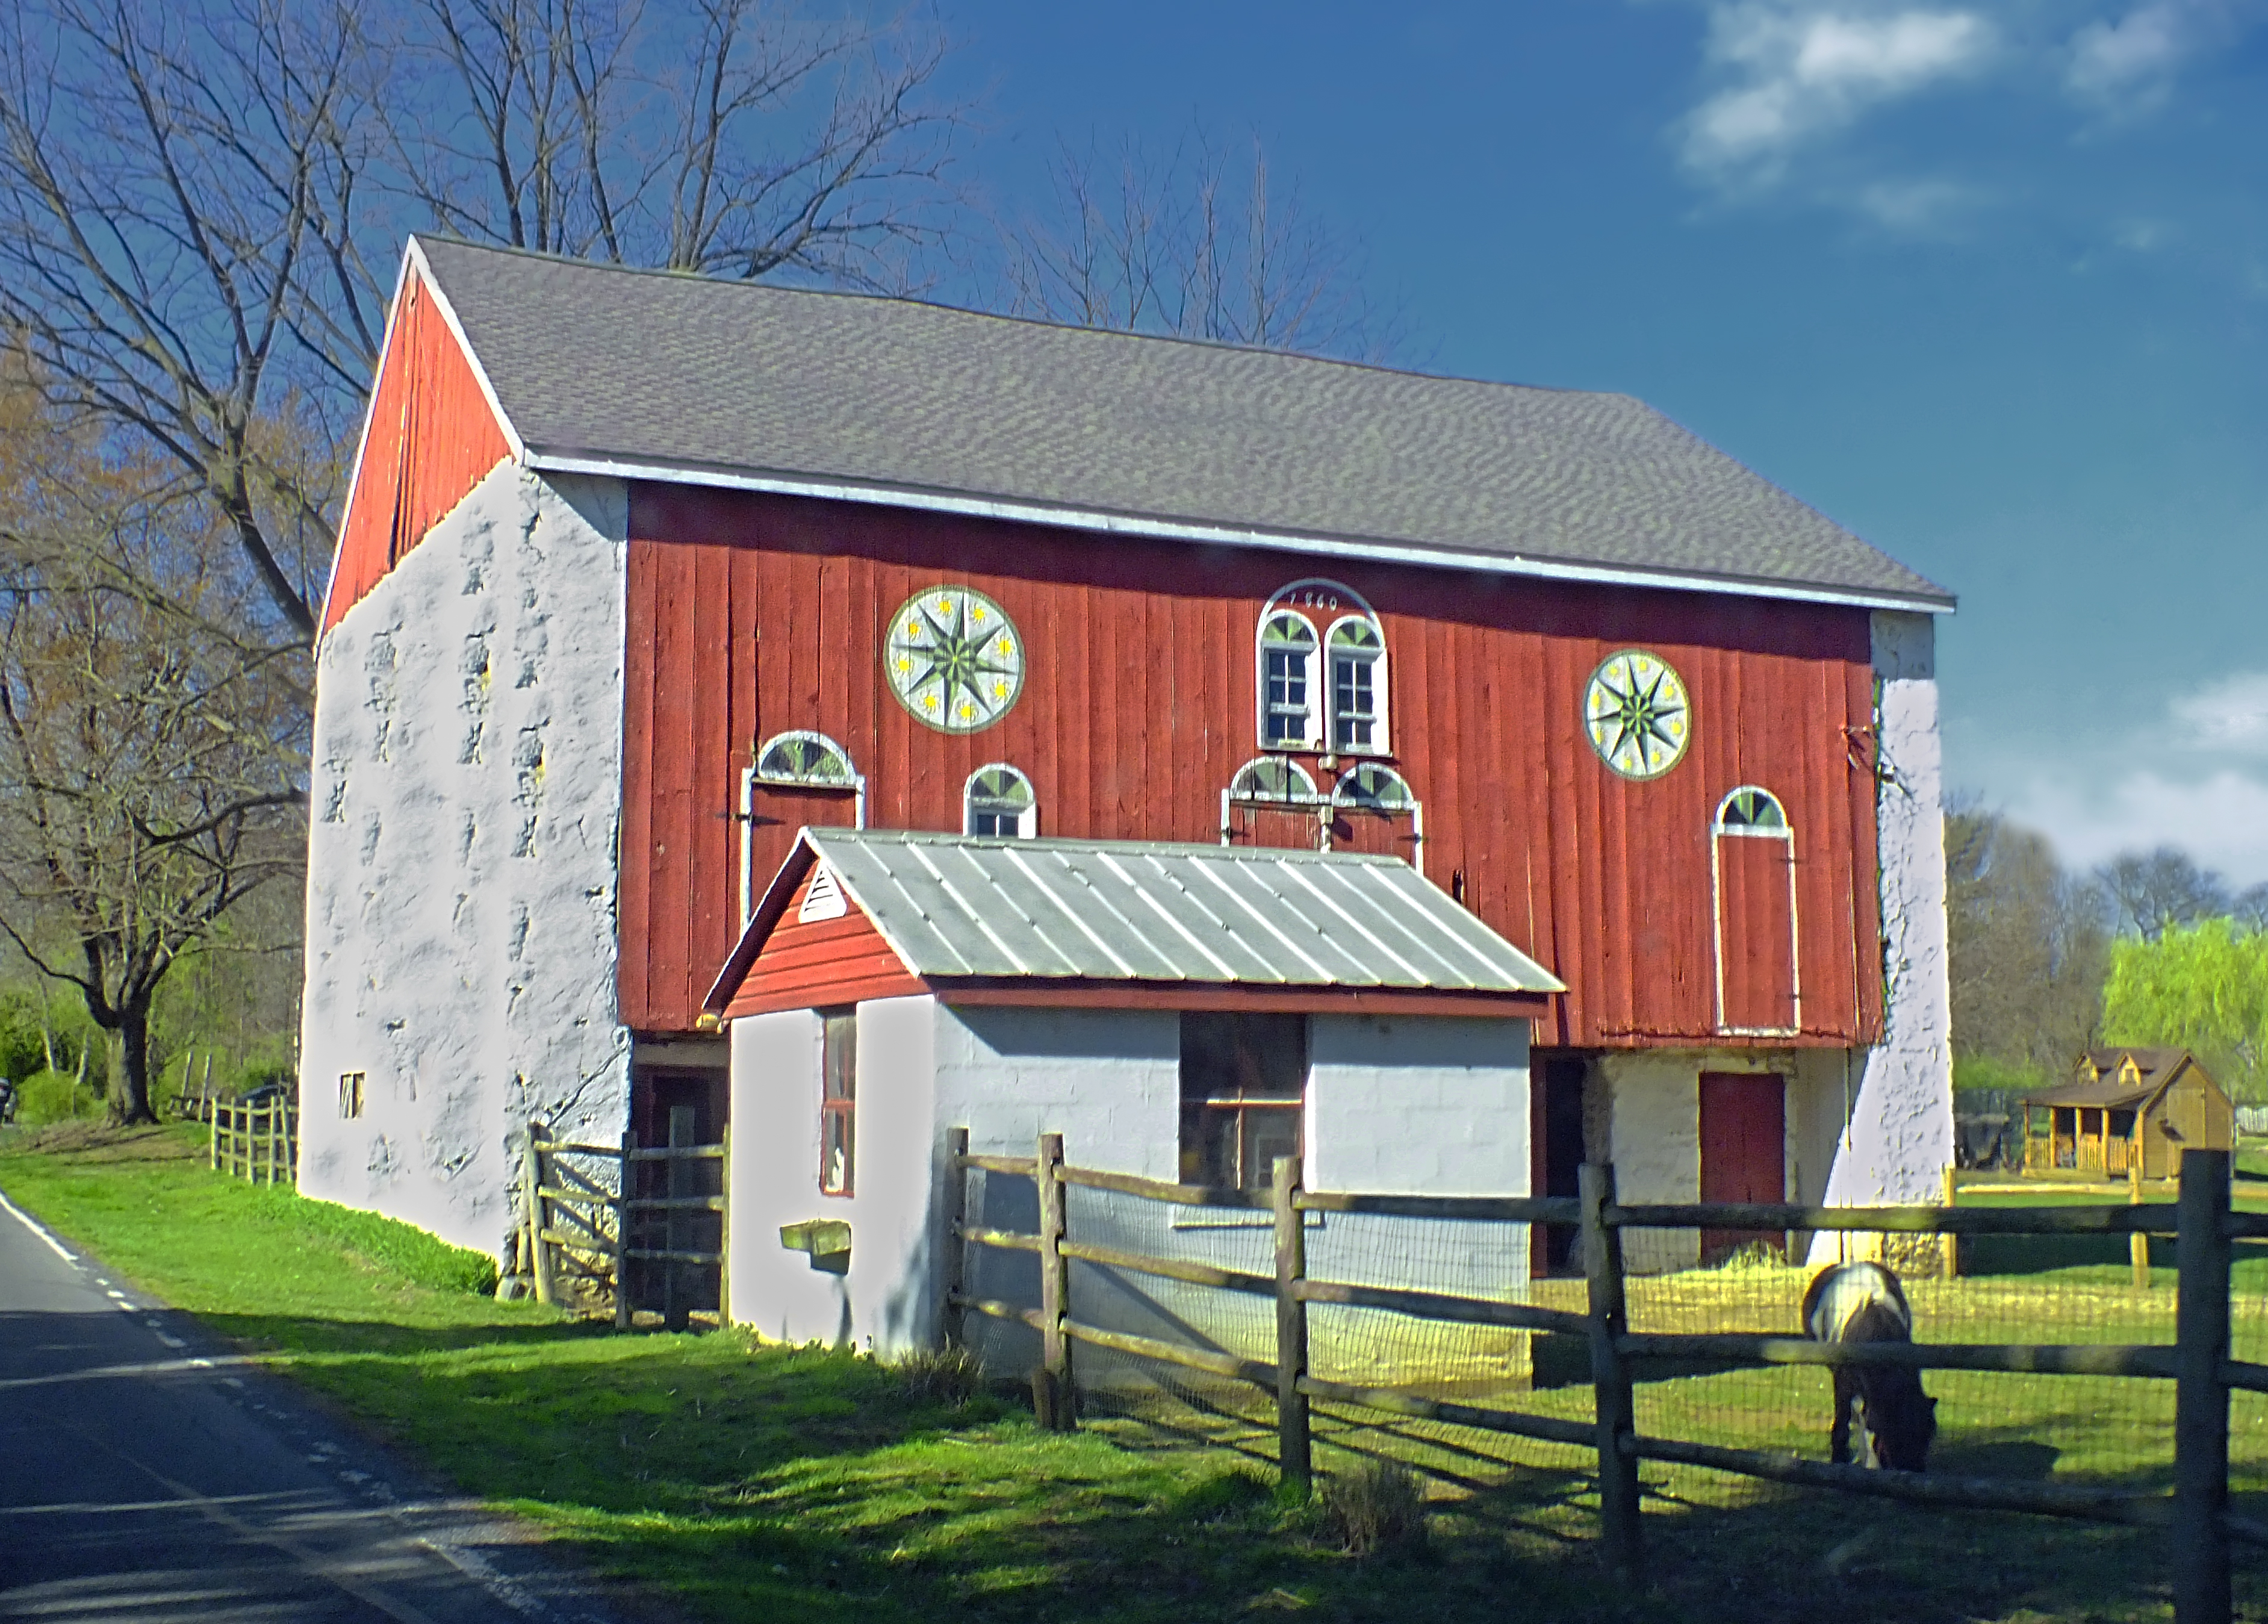
farm, house, building, barn, home, rural, spring, cottage, property, church, chapel, place of worship, creativecommons, farmhouse, pennsylvania, berkscounty, pennsylvaniadutch, hexsigns, pennsylvaniagerman, maxatawnytownship, estate, rural area